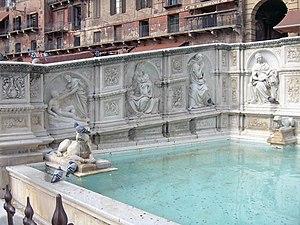
La Fonte Gaia est une fontaine de Sienne, en Italie. Elle doit son nom à la joie manifestée par les Siennois le jour de son inauguration.
Tito Sarrocchi est un sculpteur italien siennois célèbre de l'Ottocento.